Next plc

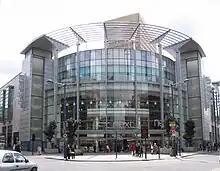
Next at Manchester Arndale

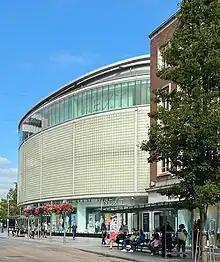
Next at Exeter, England

In October 1988, Next sold 433 jewellery stores in the United Kingdom, which principally traded under the Salisburys and Zales brands, to the Ratners Group for US$232 million.